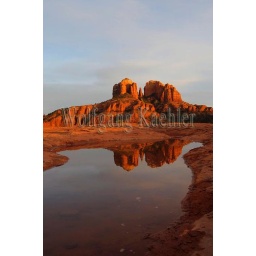
Usa, arizona, sedona, view of cathedral mountain reflecting in water